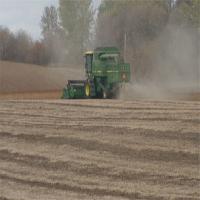
Weather: cloudy or overcast